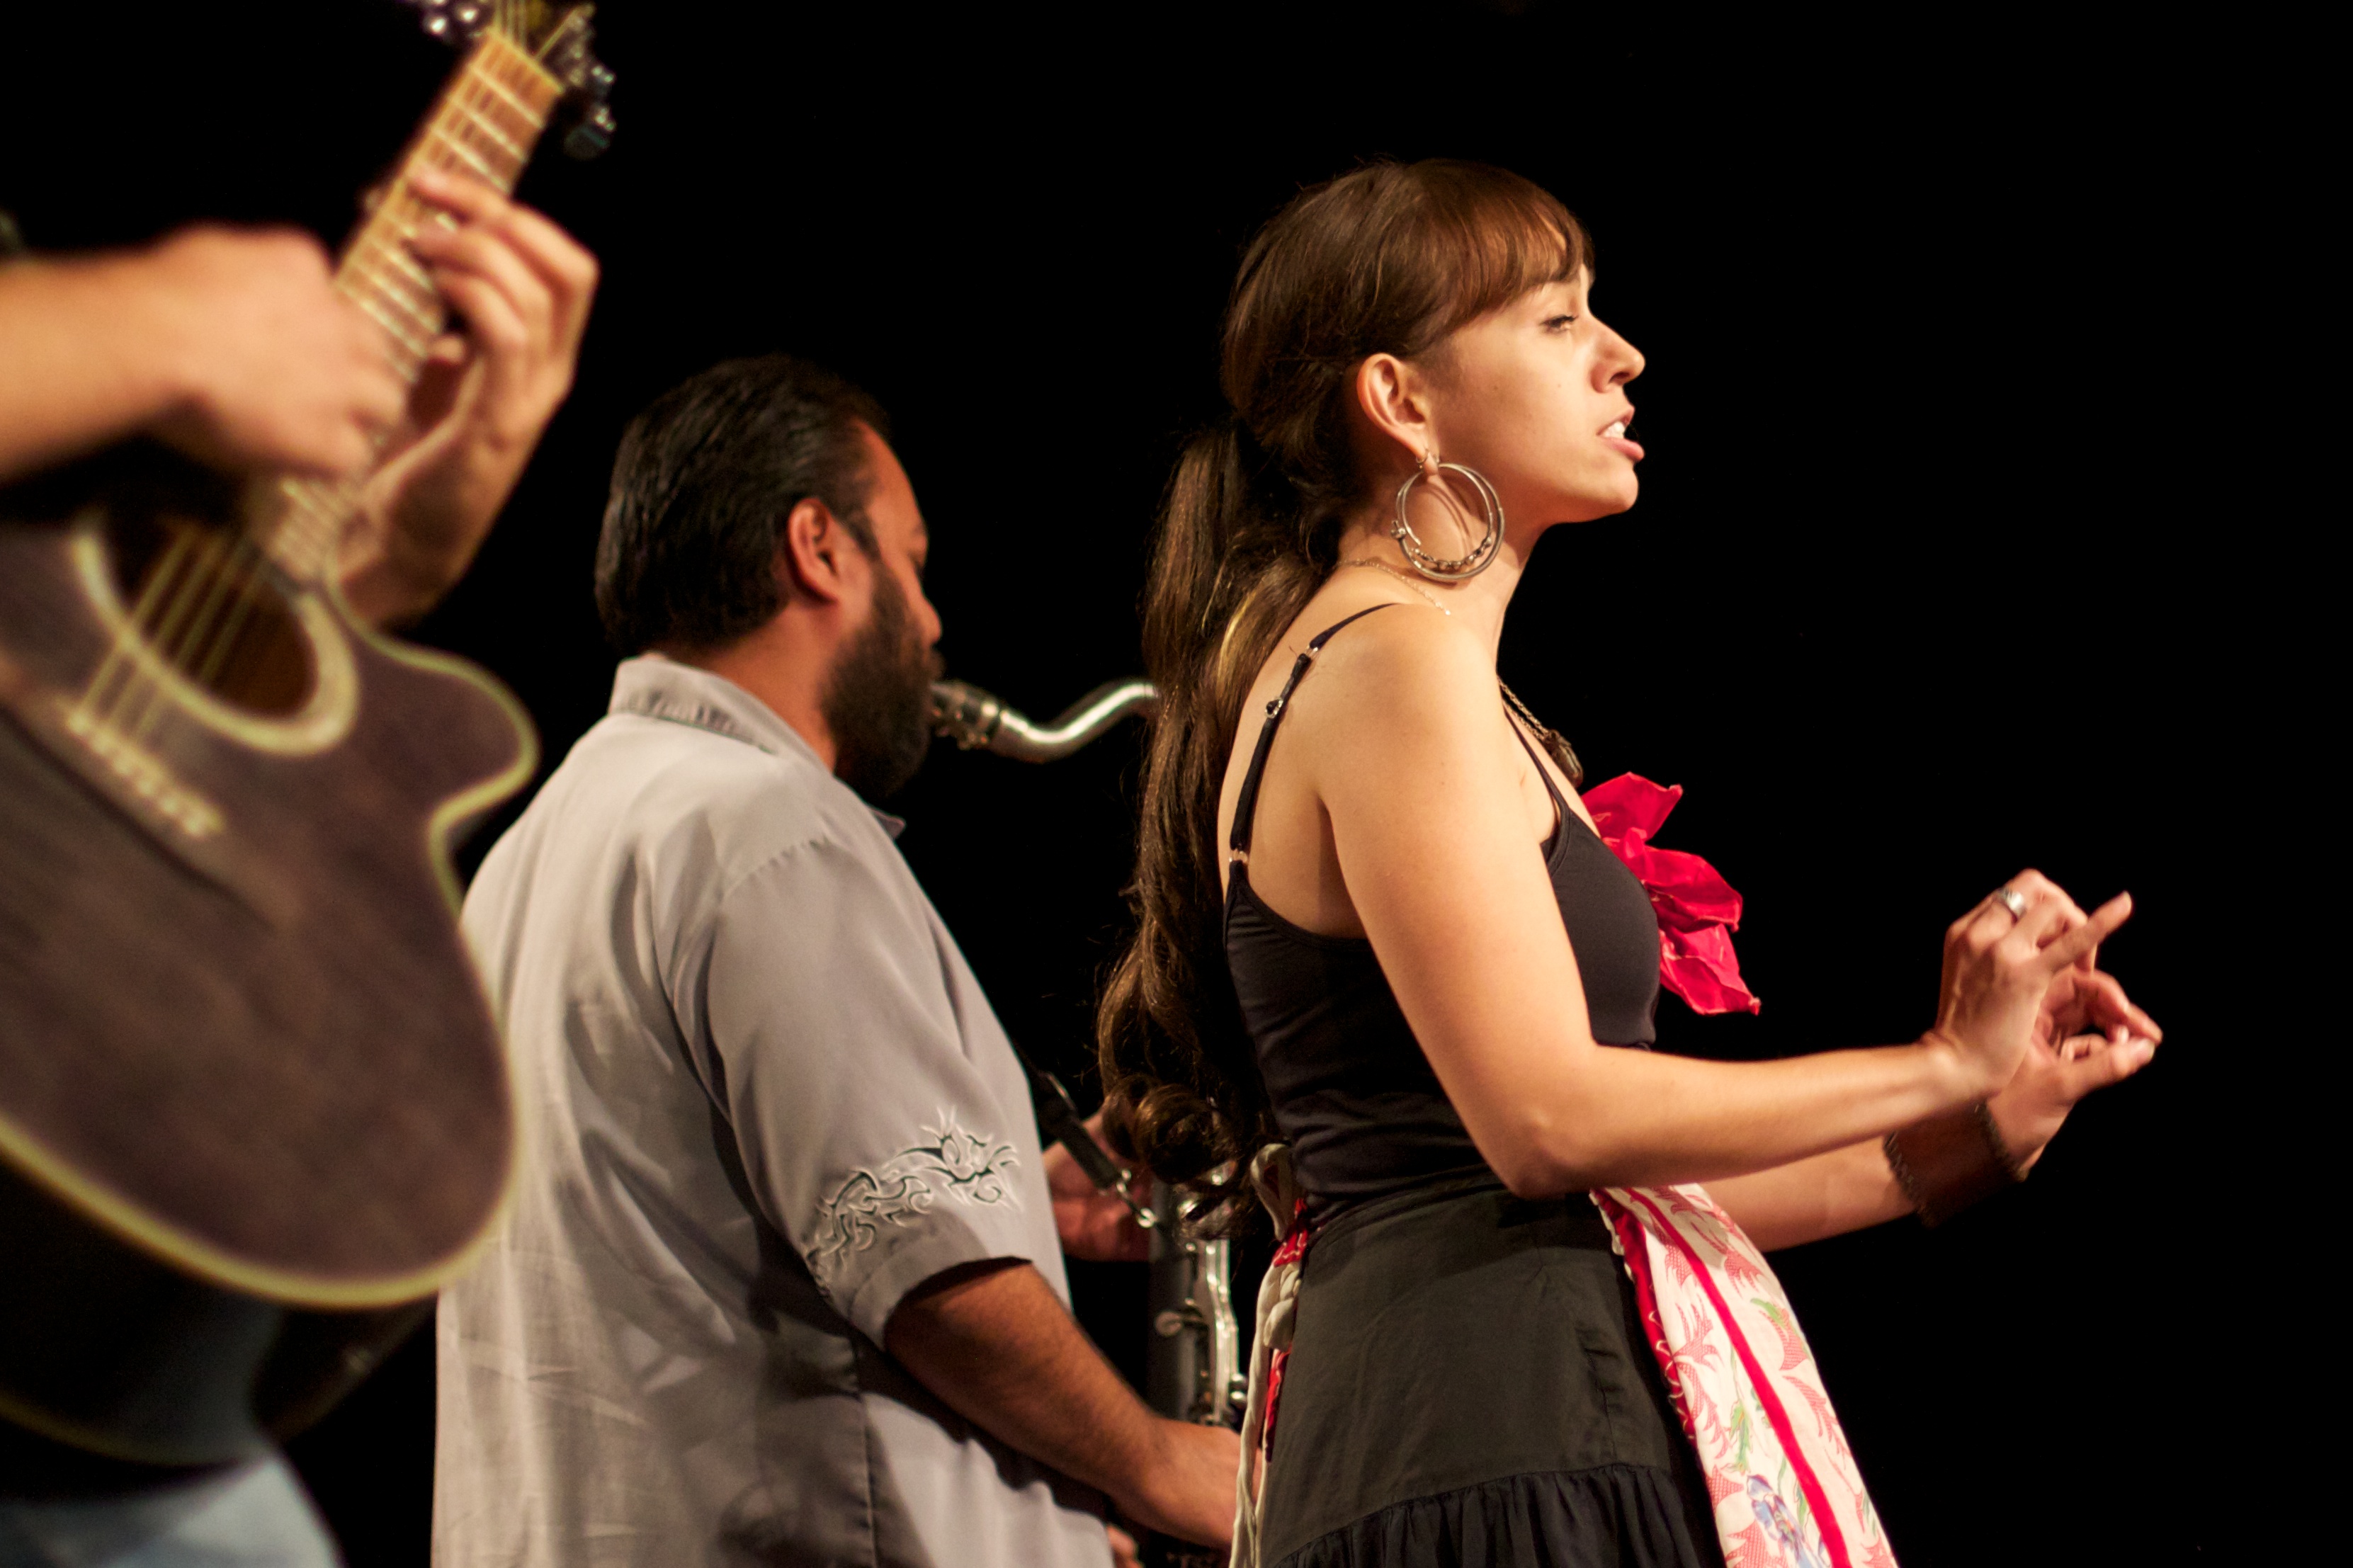
audience, dance, performance art, stage, sports, performance, singing, event, tedx, tedxphoenix, tedxphx, tedxtedxphx, entertainment, performing arts, musical theatre